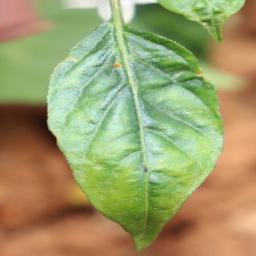
Label: mites_and_trips